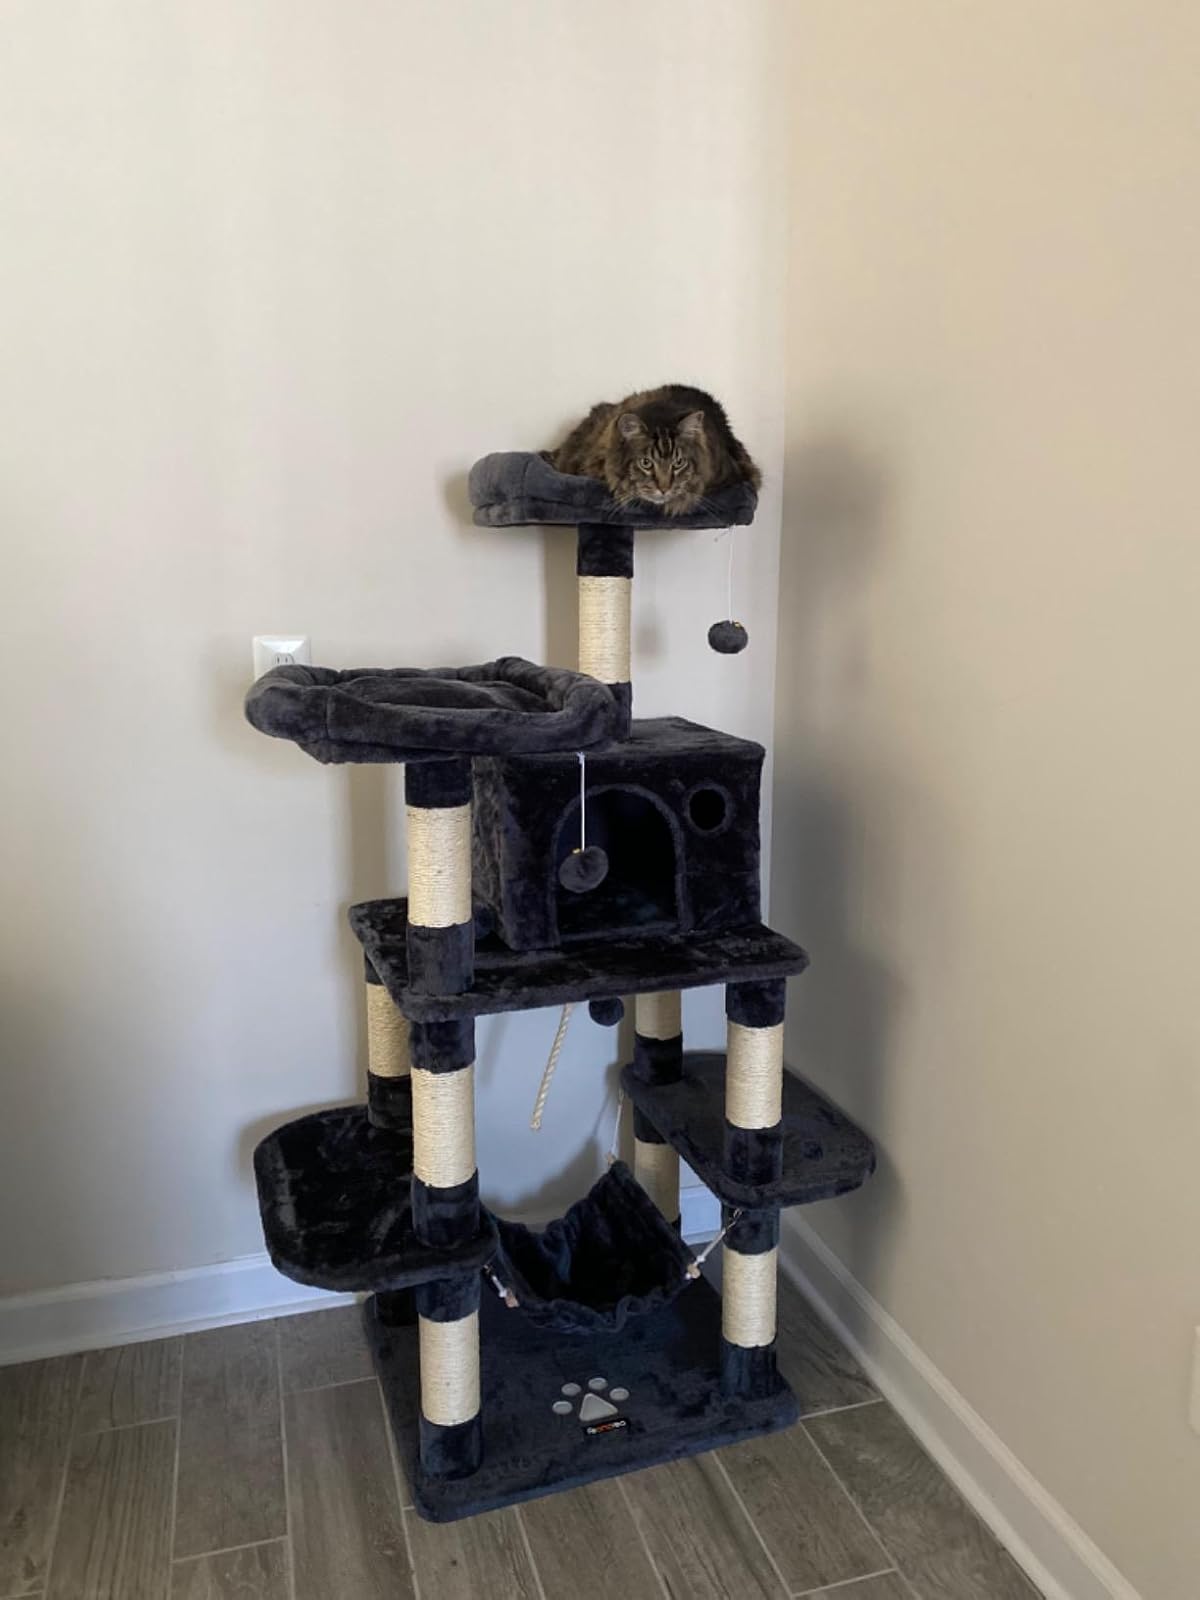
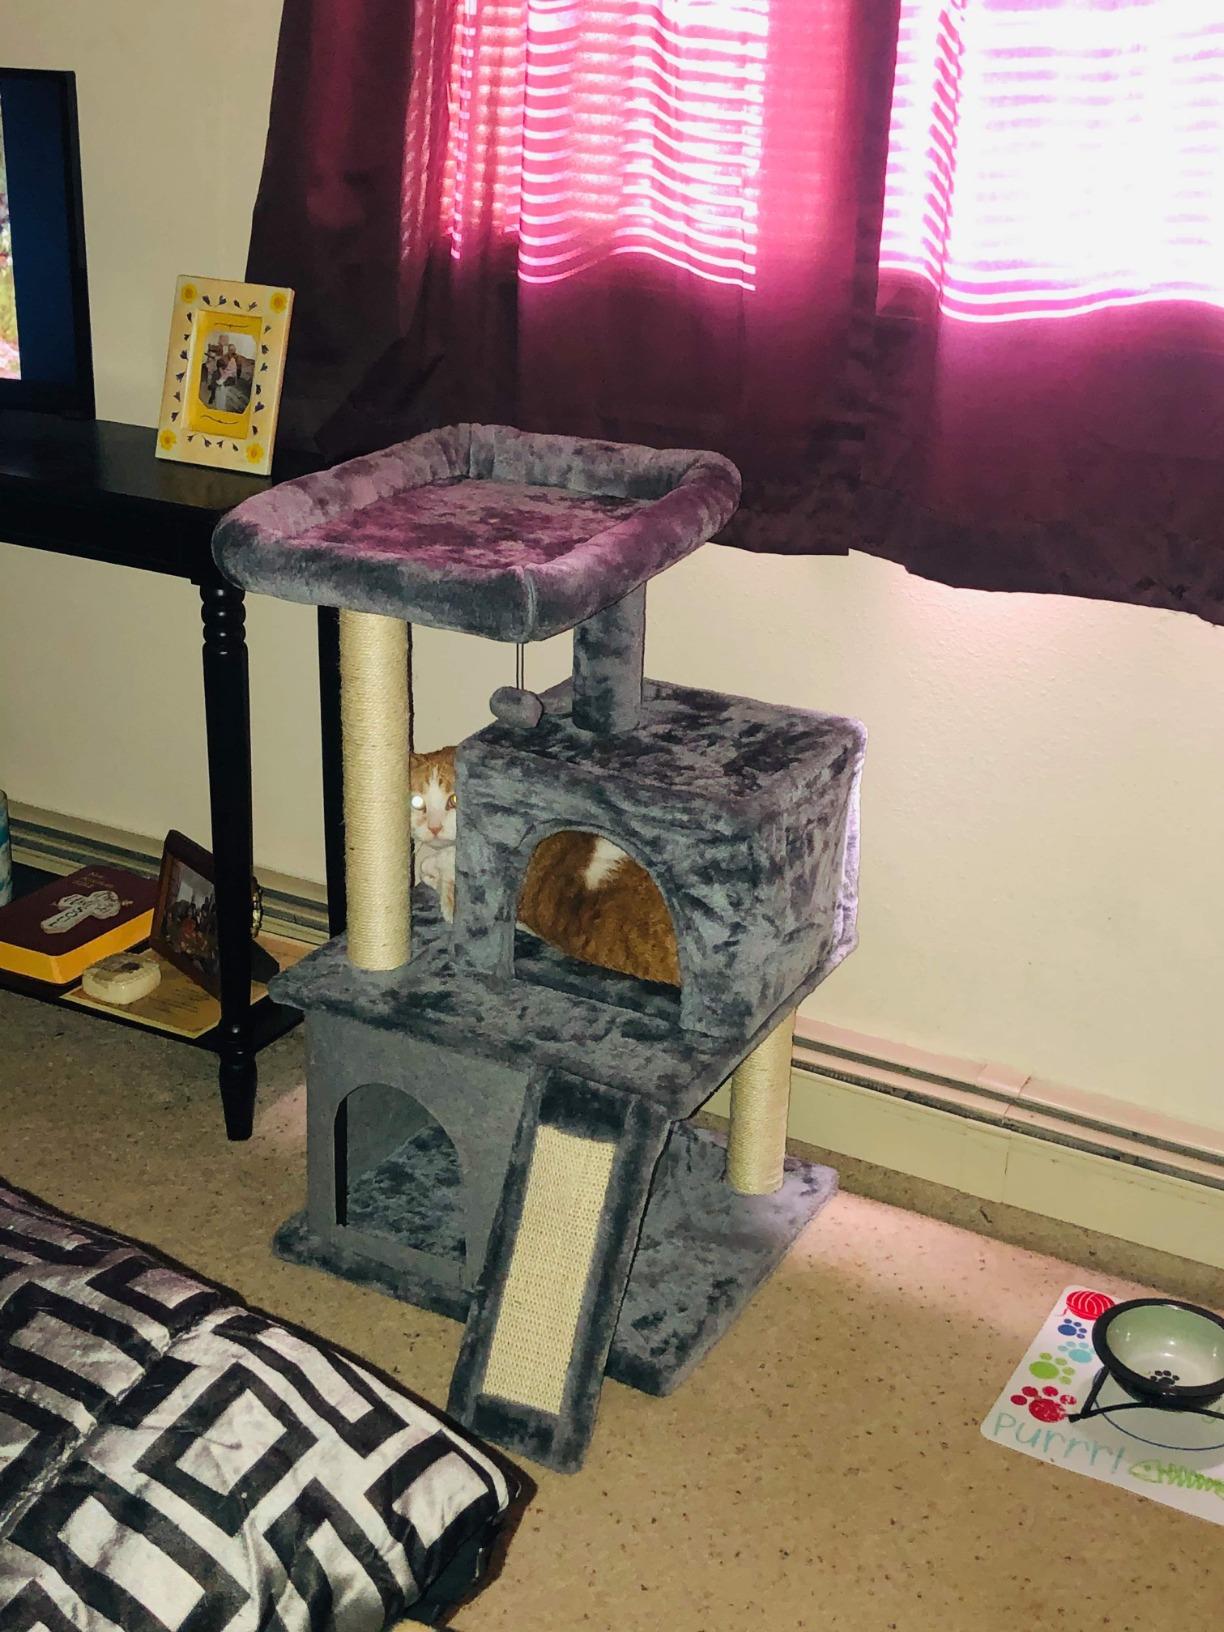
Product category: items_cat tree
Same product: no